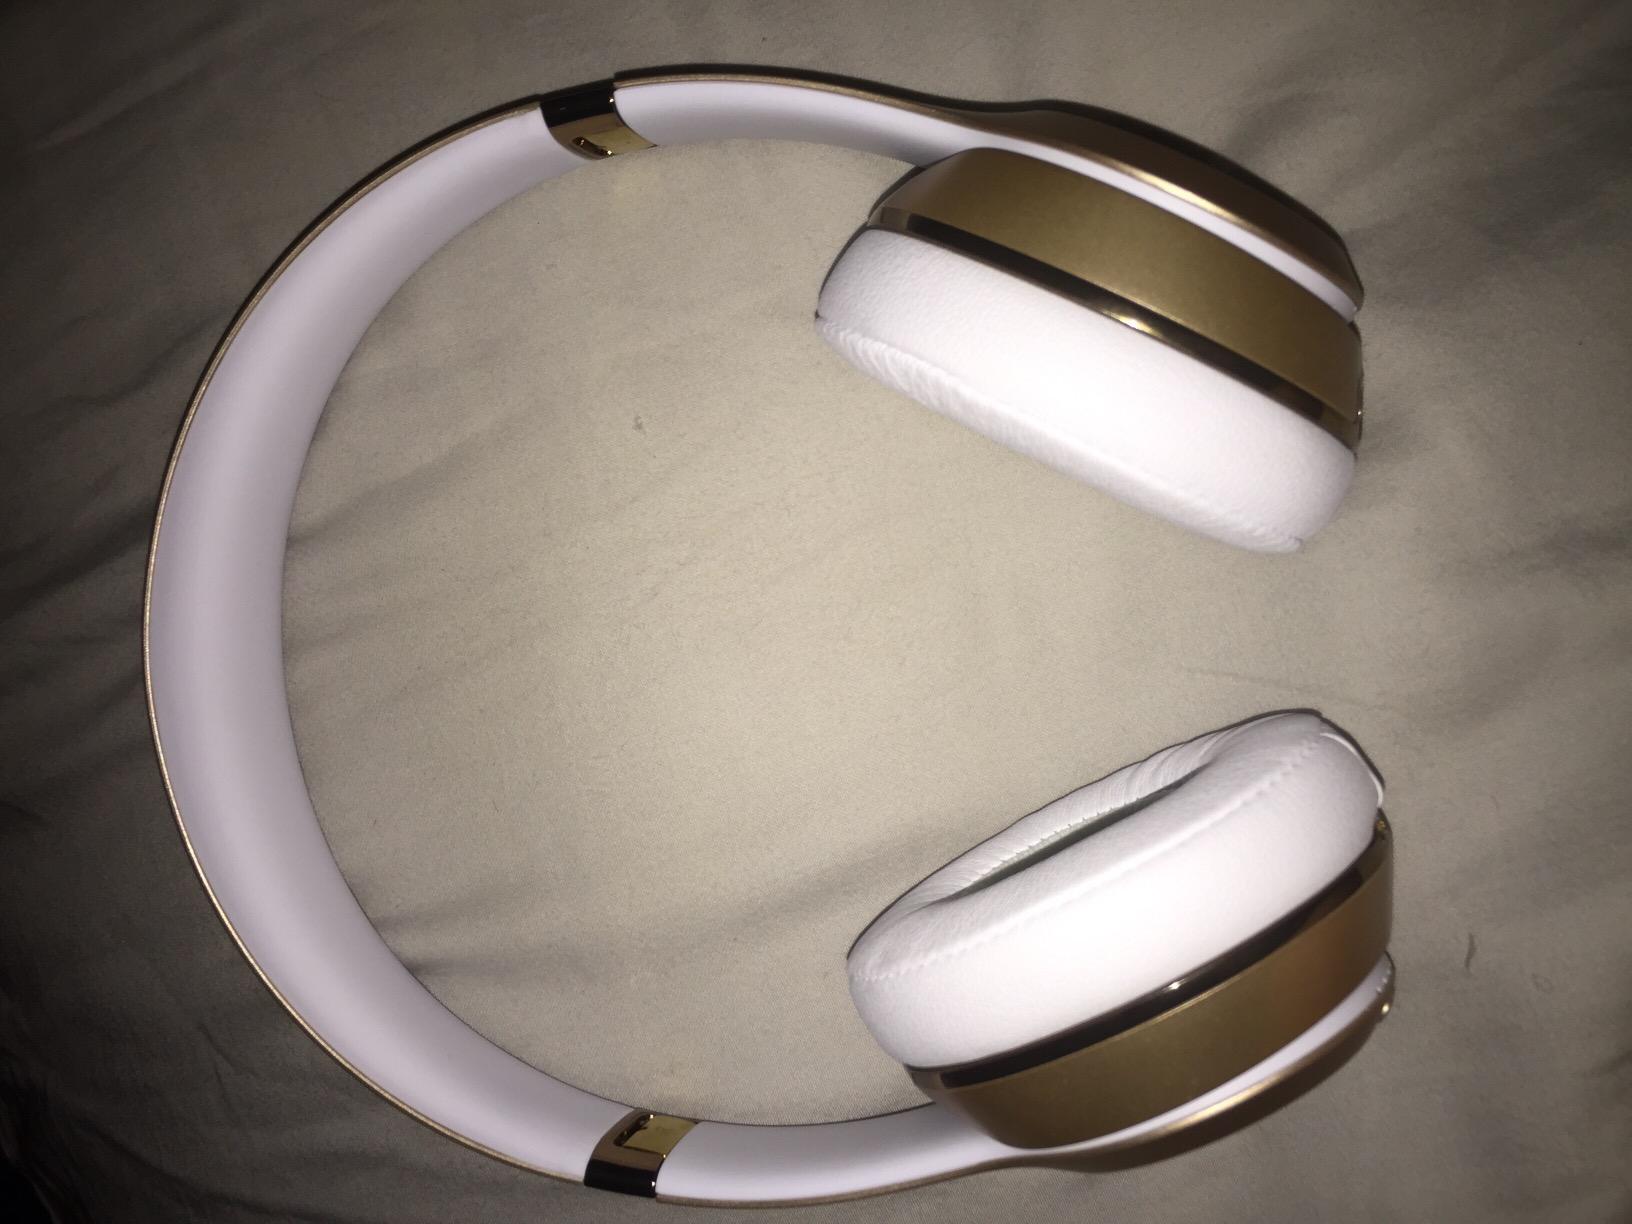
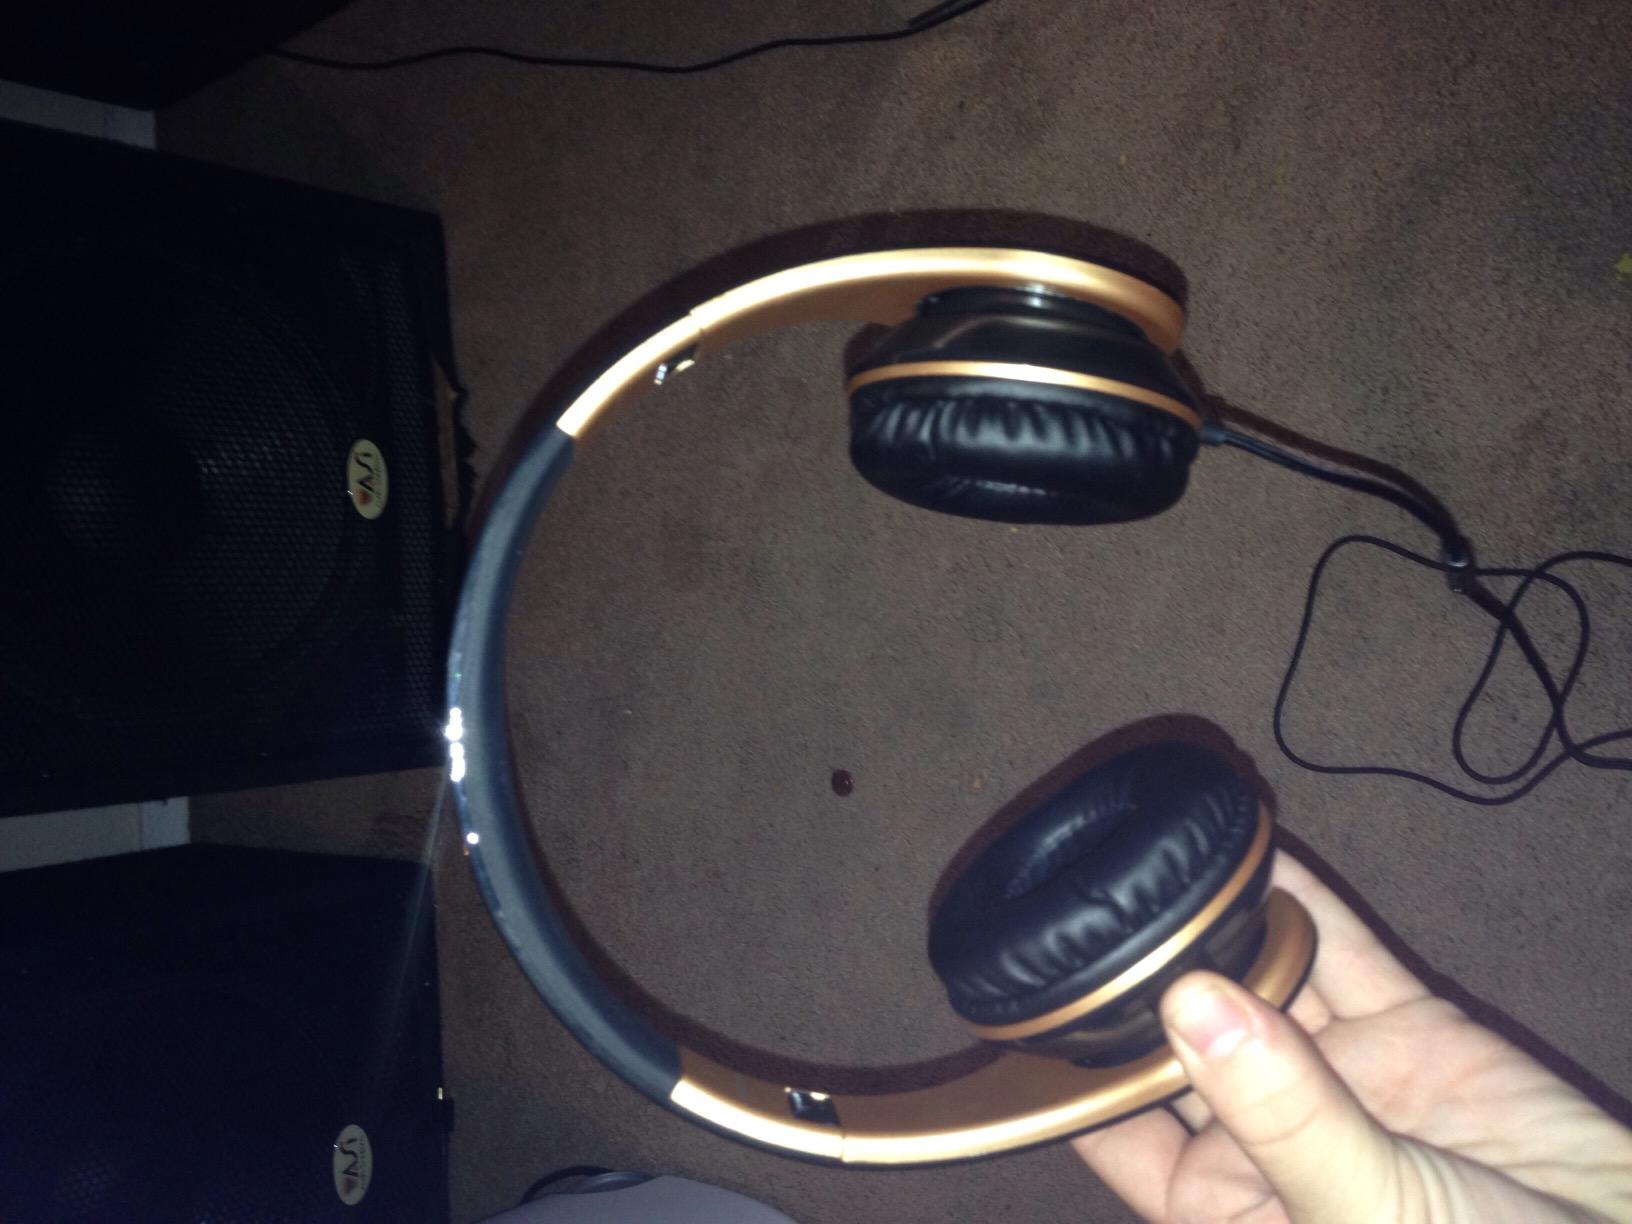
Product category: headphones
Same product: no